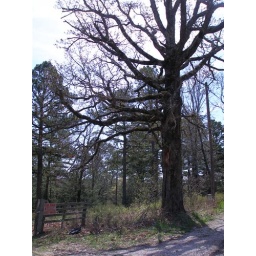
Big old tree near road